Wilfred Trenery

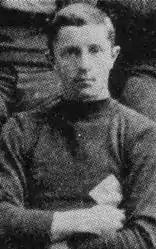

Wilfred Eldred Trenery (21 September 1867 – 23 August 1905) was an England]-born South African international rugby union player.